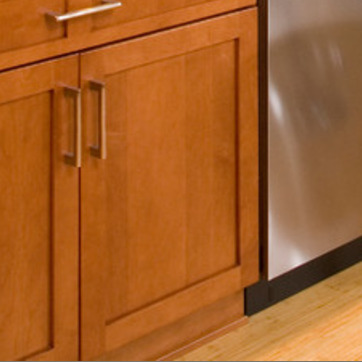
Material: wood